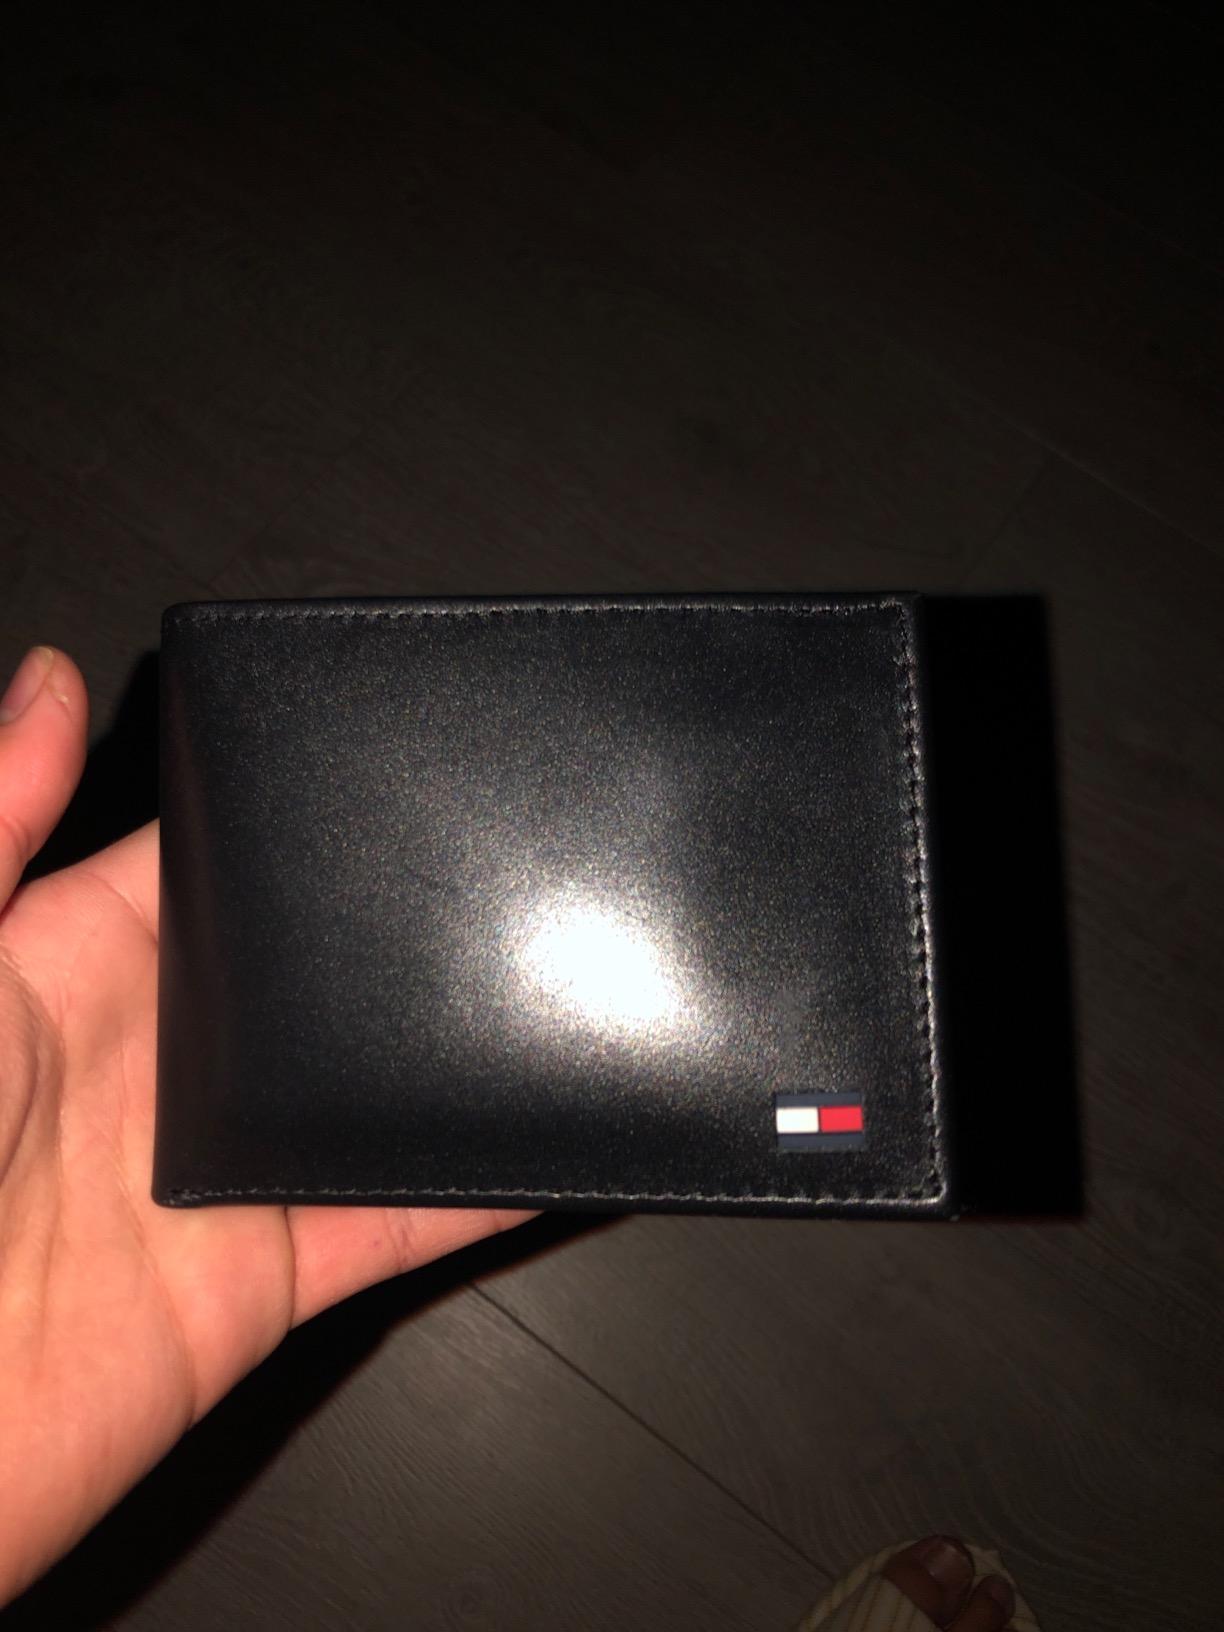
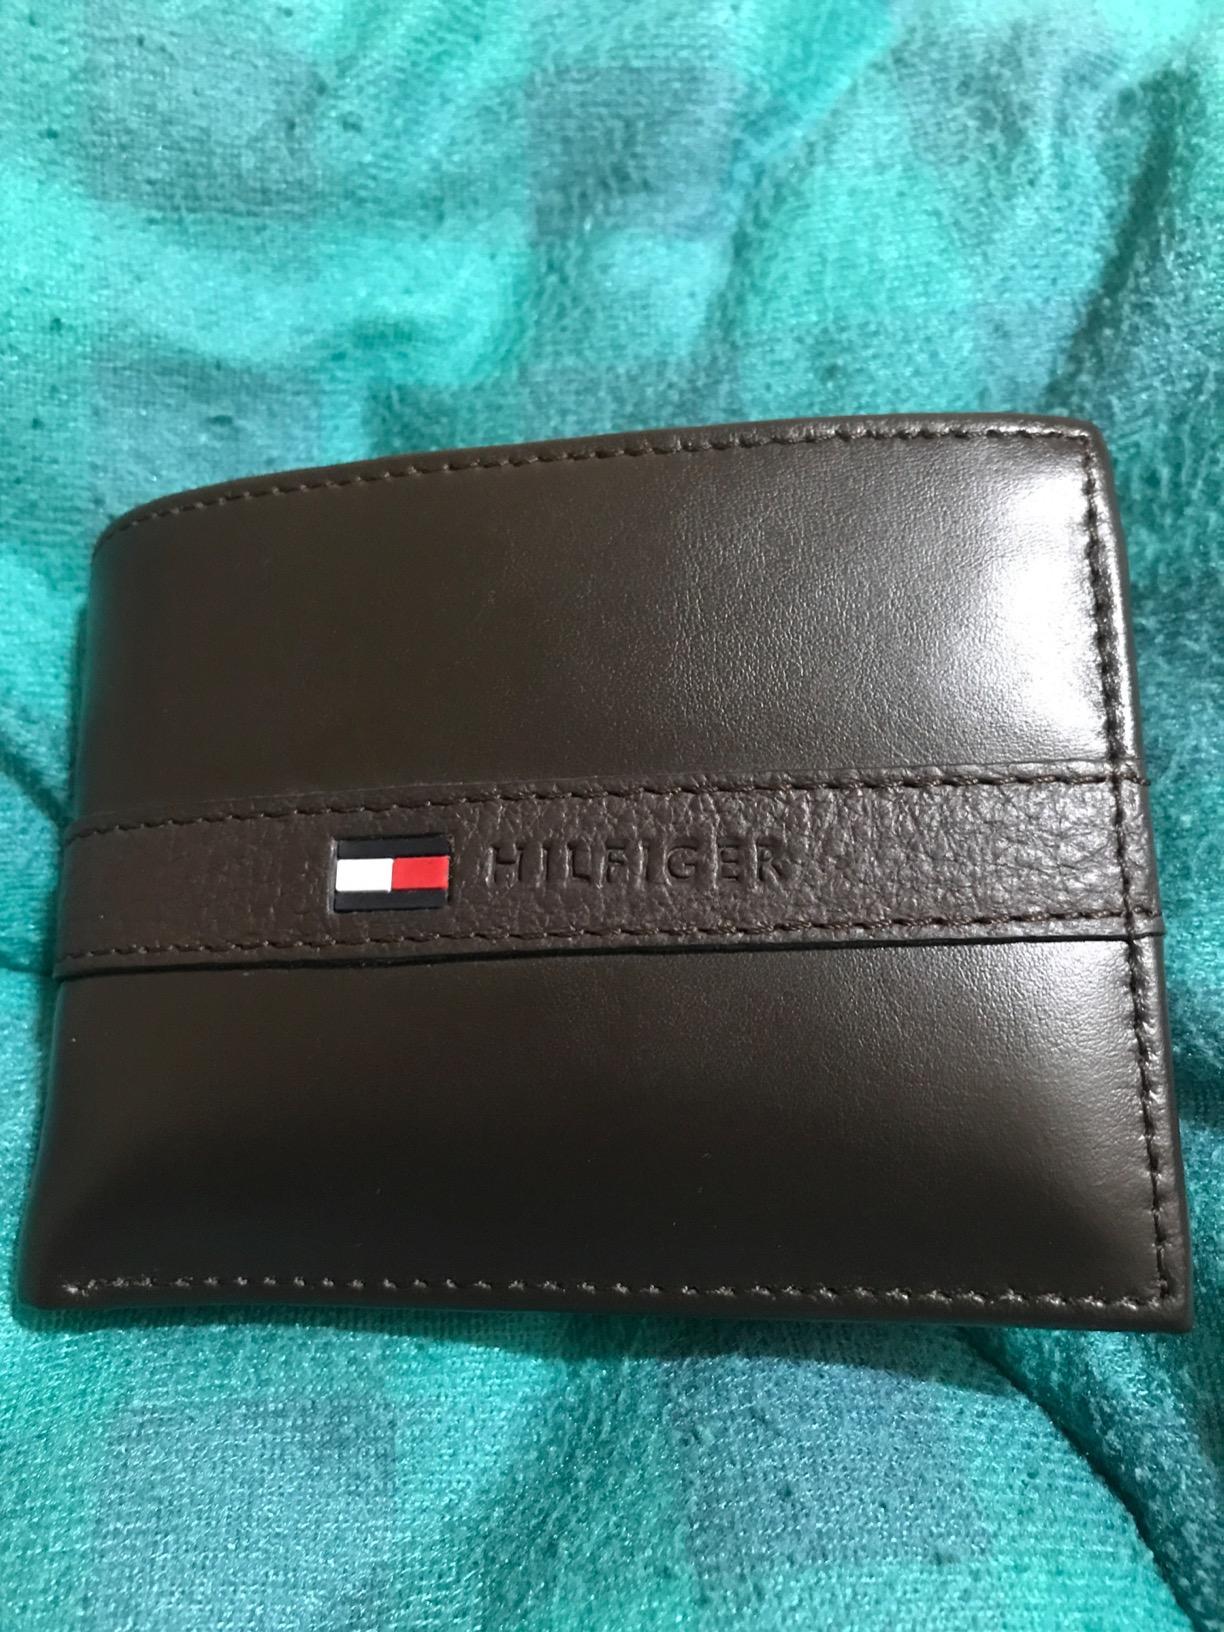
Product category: accessories_wallet
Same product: no